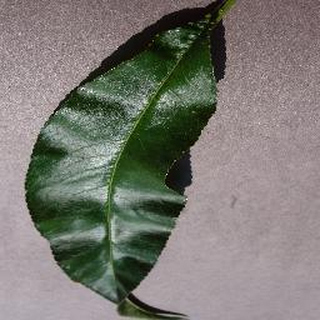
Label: healthy_peach